Solar power in Colorado

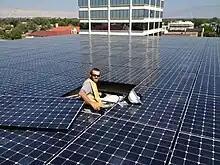
Solar roof installation, Grand Junction

Solar power in Colorado has grown rapidly, partly because of one of the most favorable net metering laws in the country, with no limit on the number of users. The state was the first in the nation to establish a Renewable Portfolio Standard for its electric utilities.